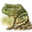
Label: frog